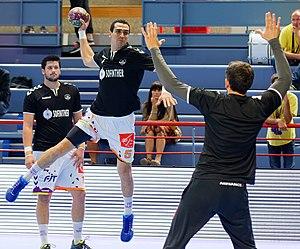
Rencontre de championnat de LidlStarLigue entre l'US Créteil et le HBC Nantes. A Créteil, le 25 septembre 2016.
Mahmoud Gharbi, né le 11 février 1982 à Tunis, est un handballeur tunisien jouant au poste de pivot.